Cultural depictions of Mahathir Mohamad

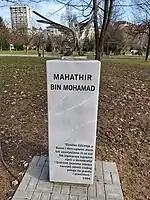
In 2020, a monument dedicated to Mahathir was erected in the Bosnian capital Sarajevo.

Mahathir Mohamad has been portrayed many times in popular culture in recent years, due to his contributions to Malaysia's development, leadership, and global influence, earning numerous accolades throughout his political career.